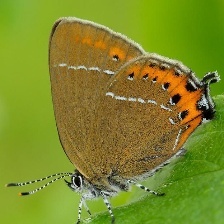
Species: BLACK HAIRSTREAK
Butterfly family (ImageNet category): lycaenid_butterfly